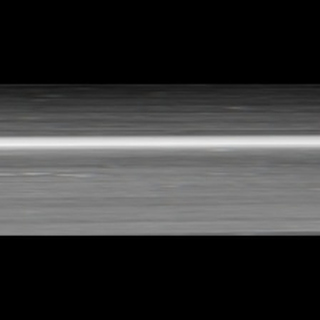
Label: sugarcane_mosaic